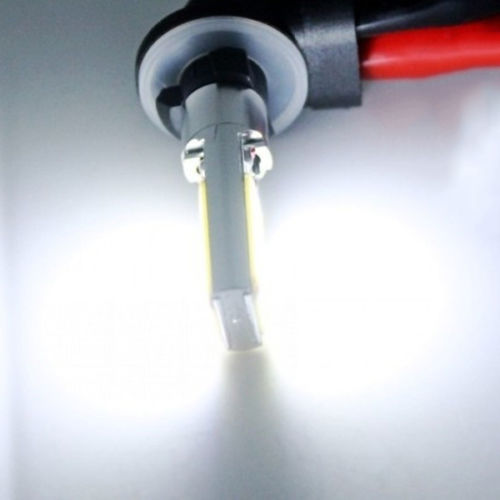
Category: lamp